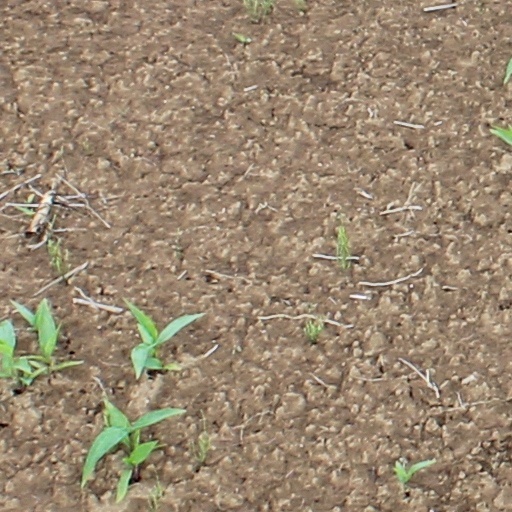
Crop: wheat